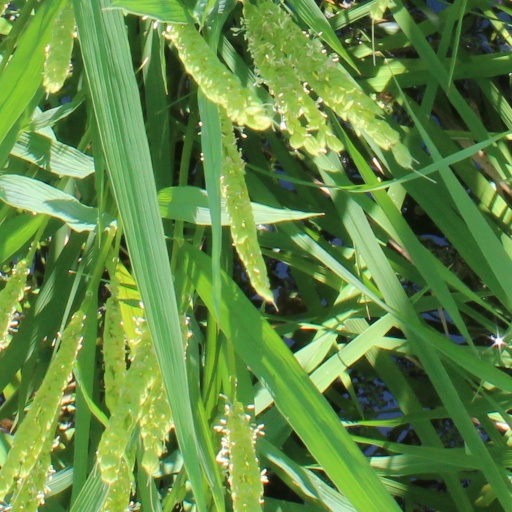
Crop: rice